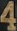
Number: 4